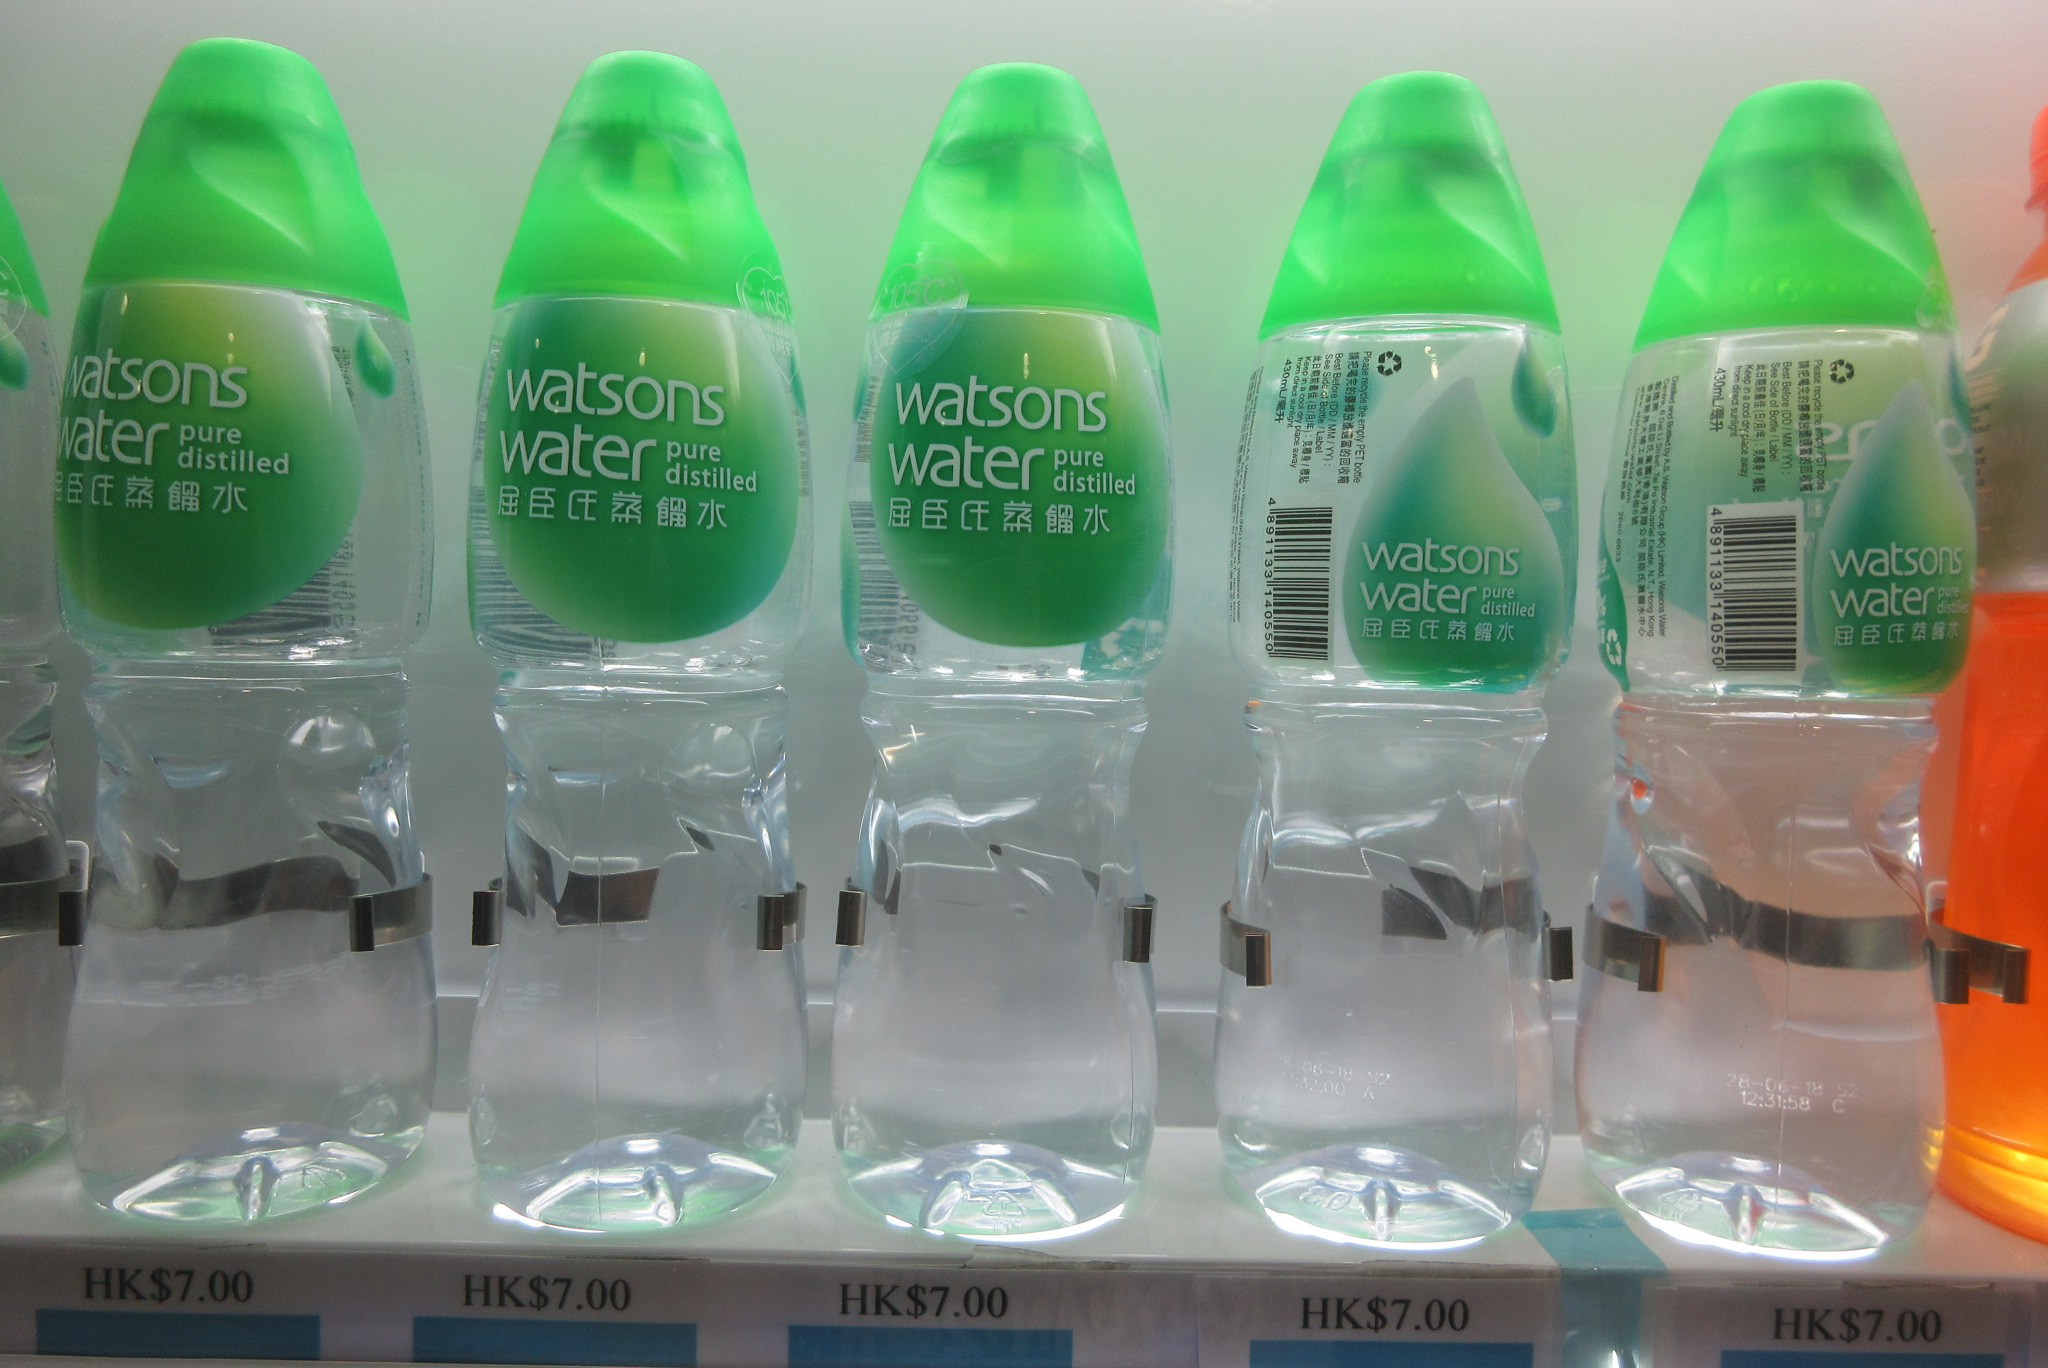
Label: plastic